Drumometer

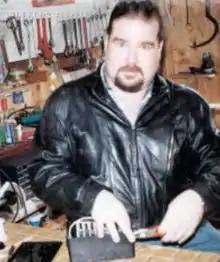
Craig Alan building the first Drumometer prototype affectionately known as Frankenstein. Photo by Ron Kestner

Dowell has filed three patent infringement lawsuits for McAfee in the United States District Court for the Northern District of Illinois, the first against Guitar Center and Yamaha on October 27, 2015 (15-cv-9555) and two more against Ahead Products, Inc. (15-cv-10395) and Cherub Technology Inc. (15-cv-10403) on November 18, 2015.